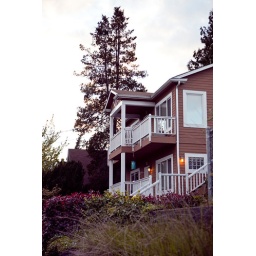
cute house for rent in front of the bus stop :)